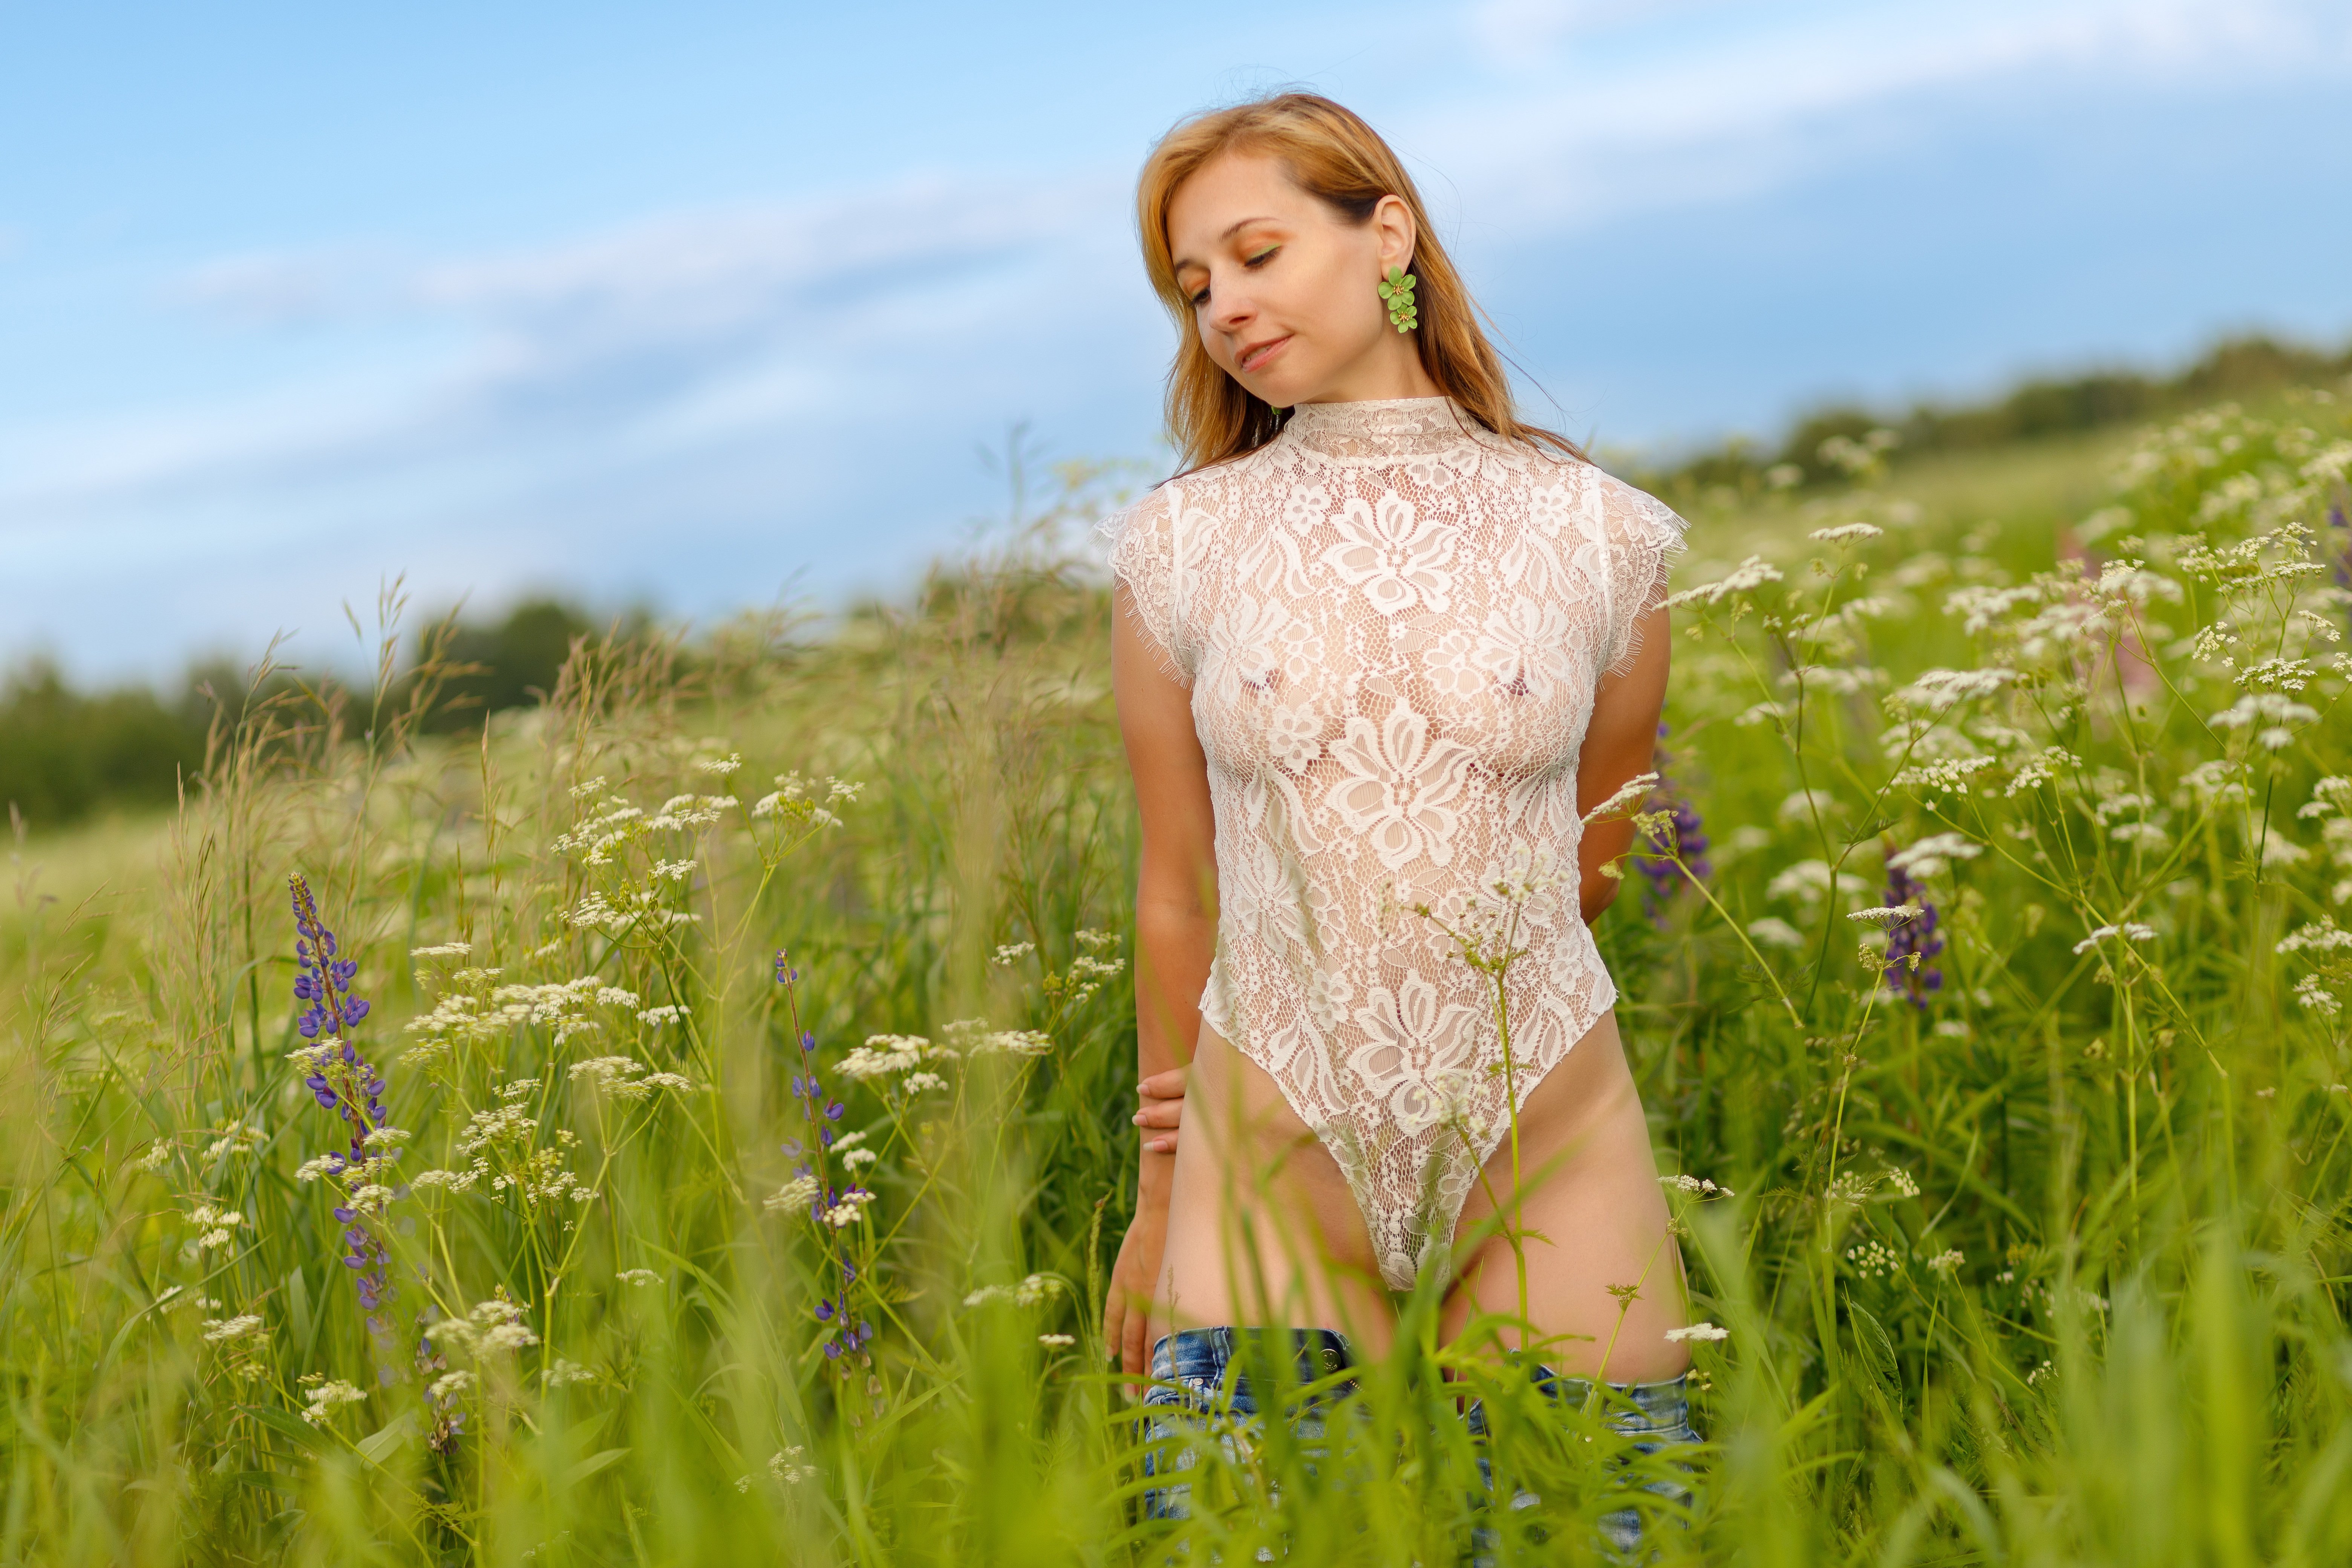
natural, hair, sky, plant, cloud, flower, happy, flash photography, natural landscape, People in nature, agriculture, grassland, grass, plain, meadow, landscape, thigh, blond, prairie, brown hair, human leg, flowering plant, field, pasture, steppe, horizon, wildflower, fun, sitting, portrait photography, farm